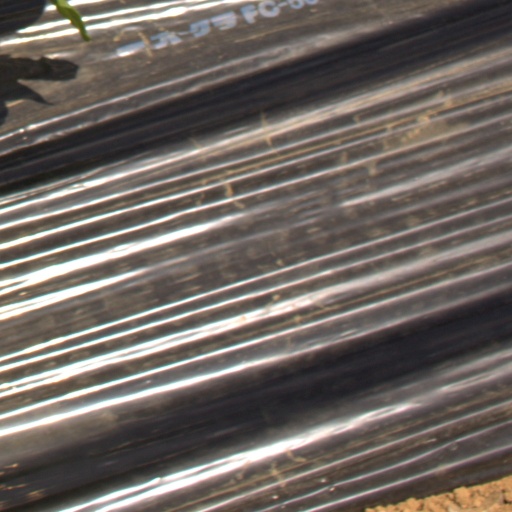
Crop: Jerusalem artichoke